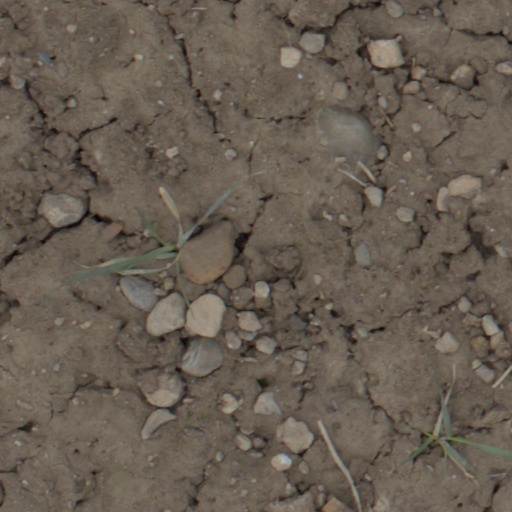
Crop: wheat